Guimarães railway station

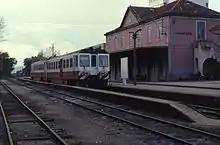
Old Guimarães station, 1990

In the middle of the 19th century, the Minho region suffered from a lack of communication with the rest of Portugal, due to its poor railway infrastructure. This improved after the Portuguese Regeneration led by Fontes Pereira de Melo, when many railway lines were created, including those from Porto to Braga and Guimarães.